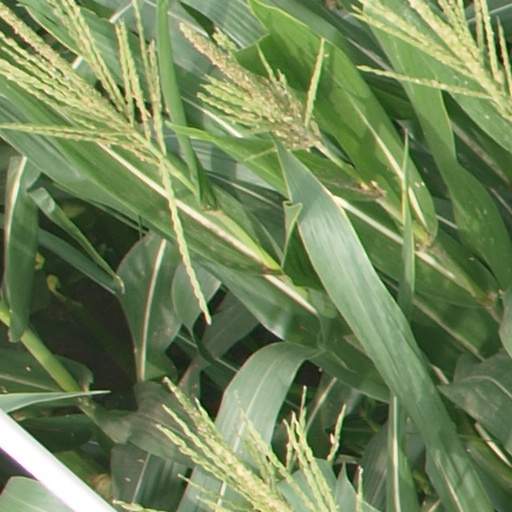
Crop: maize; corn